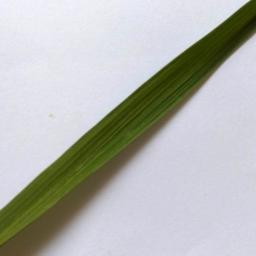
Label: Rice___Healthy